Golden Gate Bridge

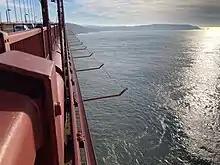
Suicide nets on the Pacific side of the Golden Gate Bridge in December 2022

When the Golden Gate Bridge opened in 1937, the toll was 50cents per car (equivalent to $ in ), collected in each direction. In 1950 it was reduced to 40cents each way ($ in ), then lowered to 25cents in 1955 ($ in ). In 1968, the bridge was converted to only collect tolls from southbound traffic, with the toll amount reset back to 50cents ($ in ).